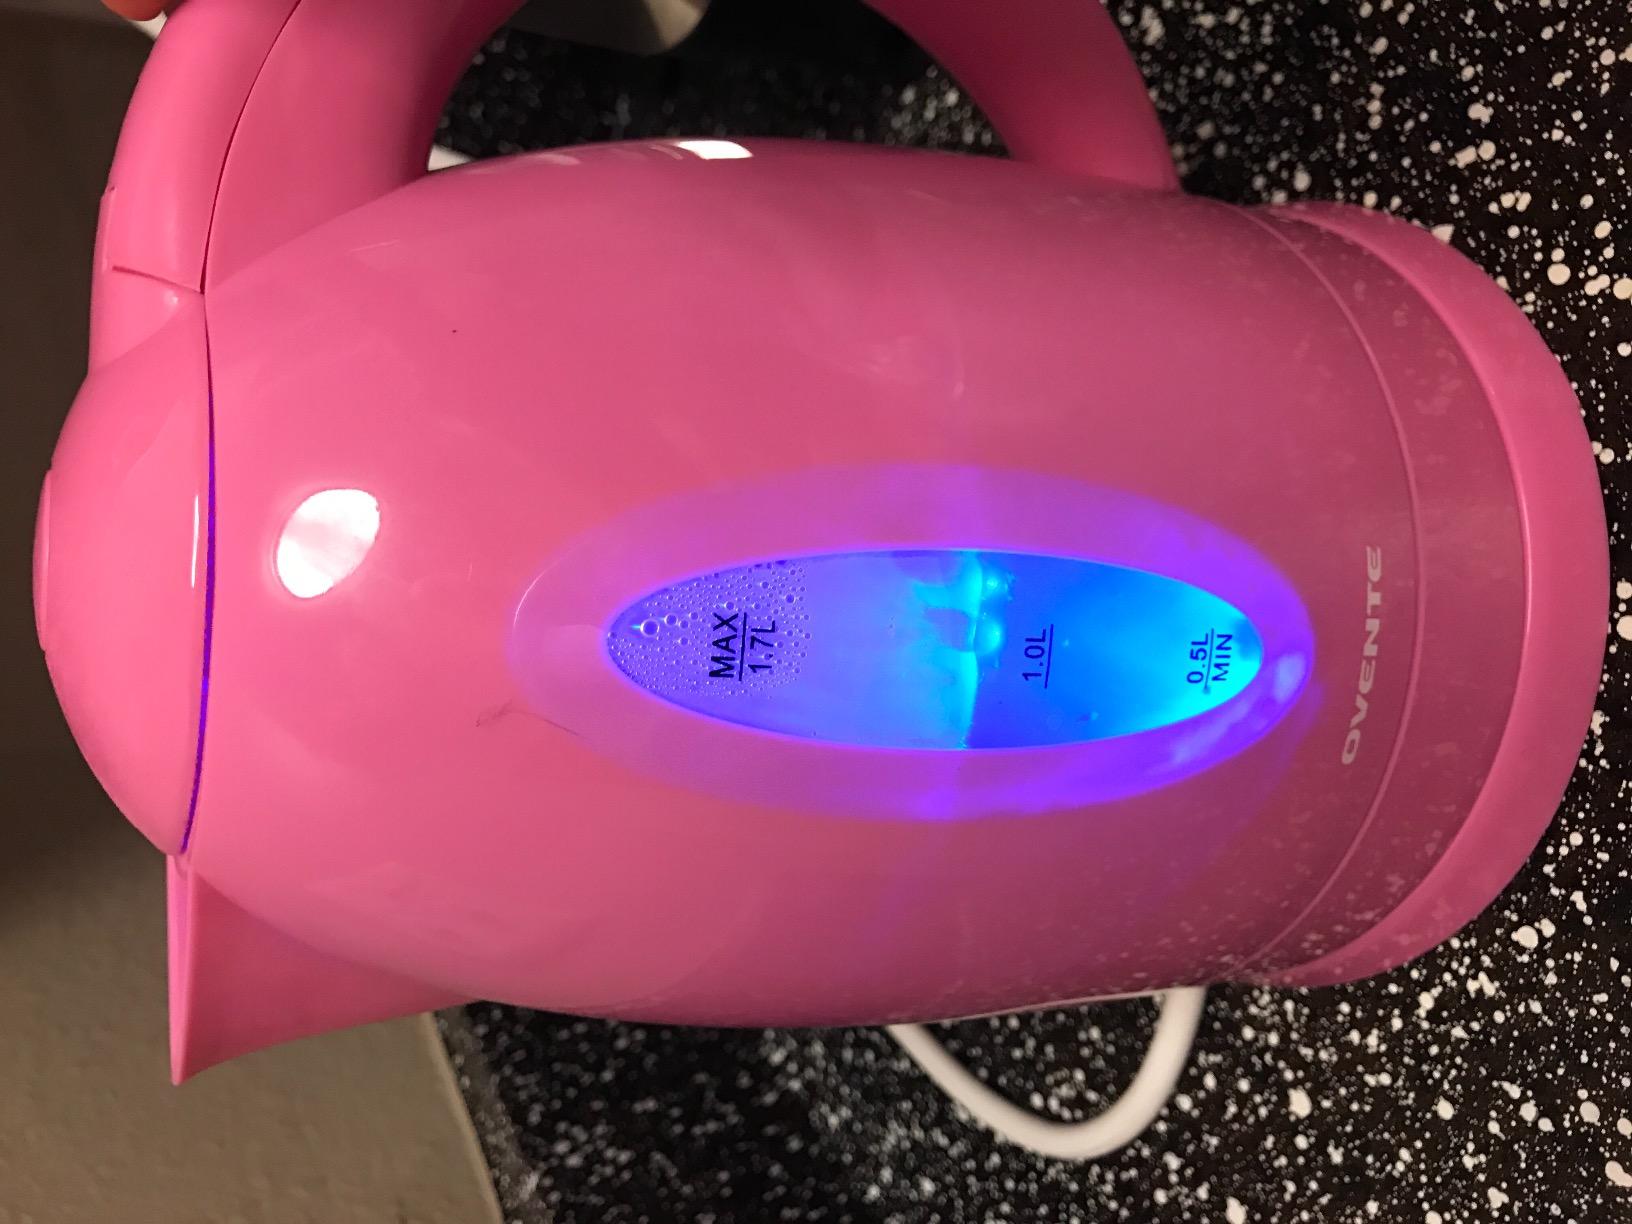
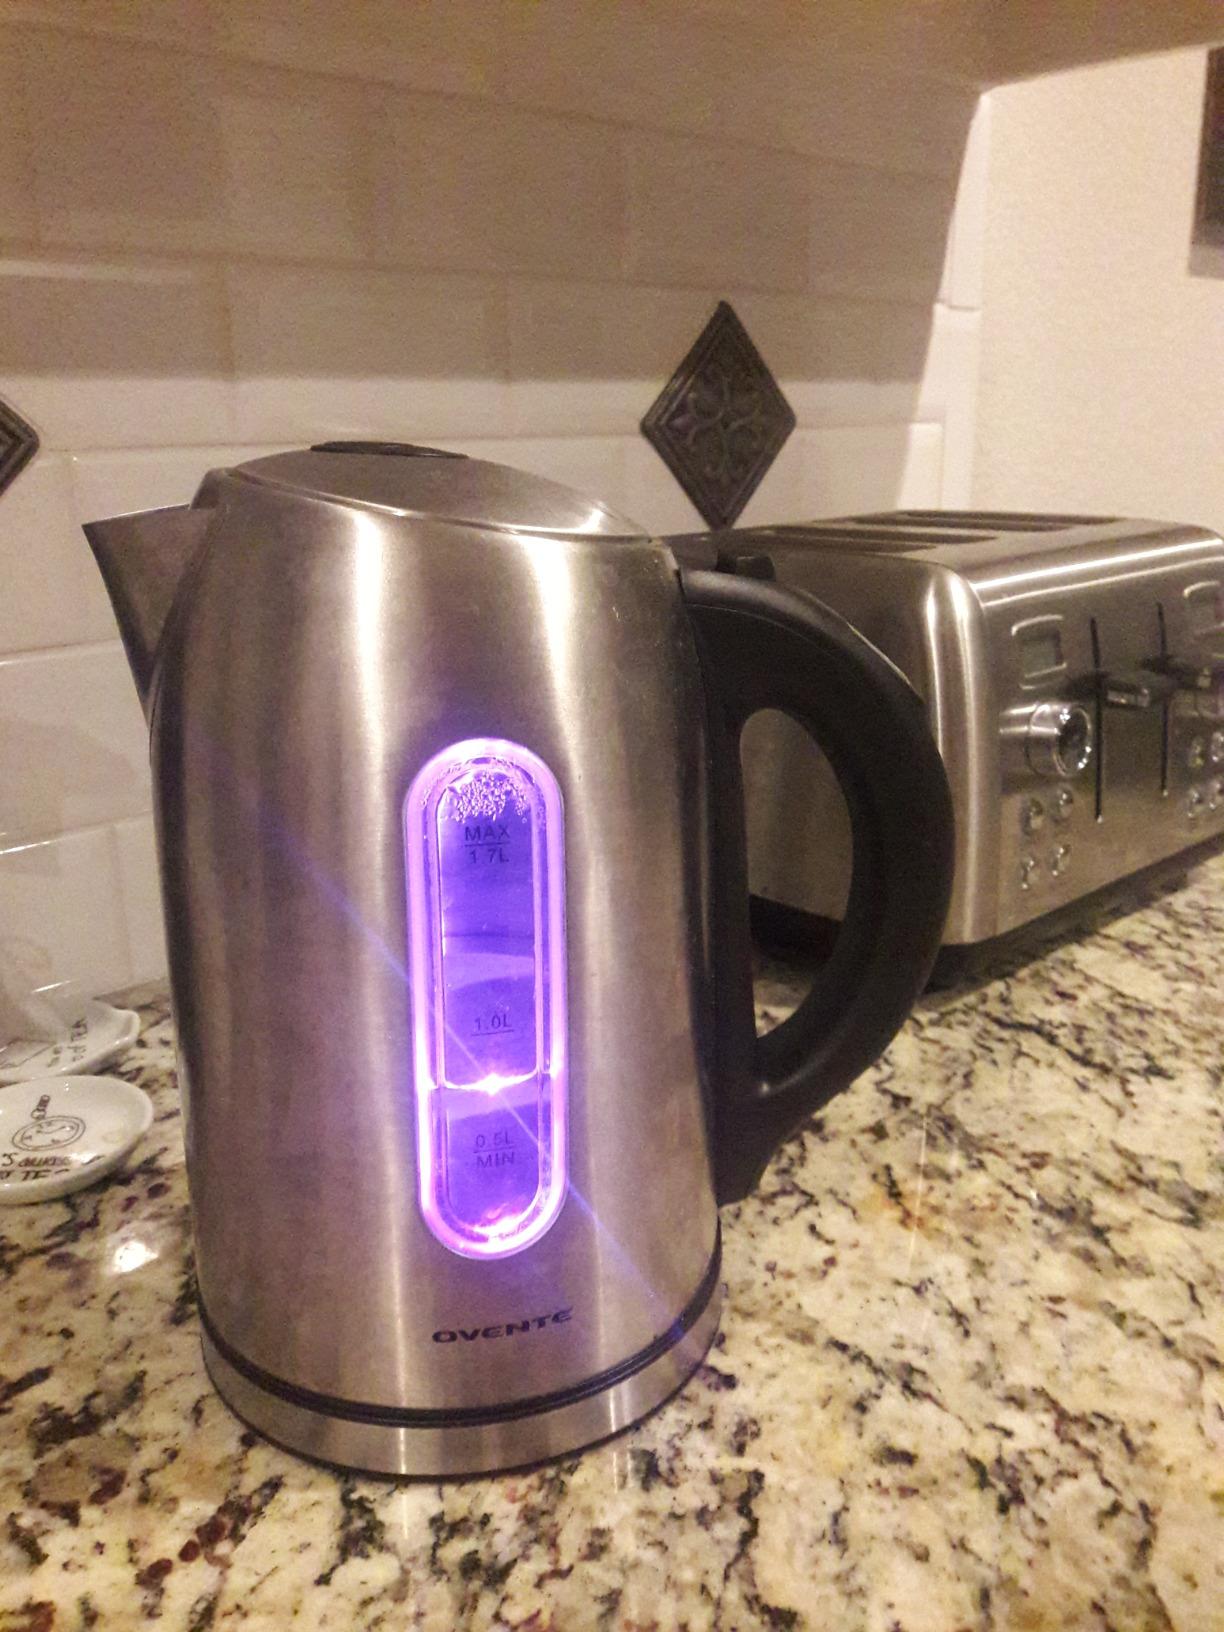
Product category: items_kettle
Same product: no